Lance Barrett

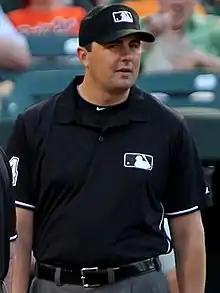
Barrett in 2011

Lance Cole Barrett (born October 3, 1984) is an American umpire in Major League Baseball (MLB). He wore number 94 but changed to 16 starting in the 2020 season. Barrett became a minor league umpire in 2003 and was hired to the MLB staff prior to the 2014 season.